Indigenous peoples of California

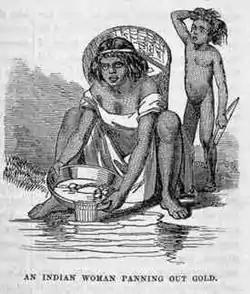
1850 depiction of a native woman panning for gold in the California Gold Rush. Forced labor of native people in California was common during the gold rush, permitted by the 1850 Act for the Government and Protection of Indians.

In the early 19th century, Russian exploration of California and contacts with indigenous people were usually associated with the activity of the Russian-American Company. A Russian explorer, Baron Ferdinand von Wrangell, visited California in 1818, 1833, and 1835. Looking for a potential site for a new outpost of the company in California in place of Fort Ross, Wrangell's expedition encountered the native people north of San Francisco Bay. He noted that local women, who were used to physical labor, seemed to be of stronger constitution than men, whose main activity was hunting. He summarized his impressions of the California Indians as a people with a natural propensity for independence, inventive spirit, and a unique sense of the beautiful.